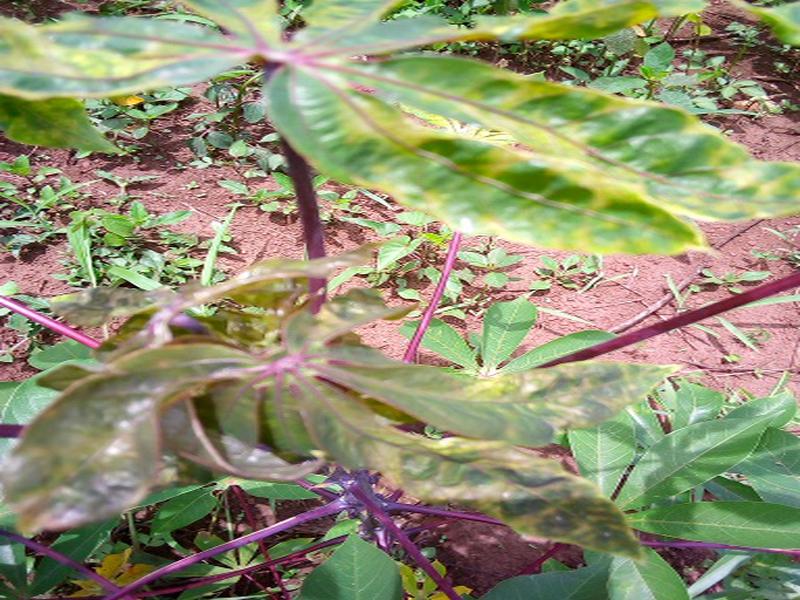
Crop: cassava
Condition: mosaic_disease